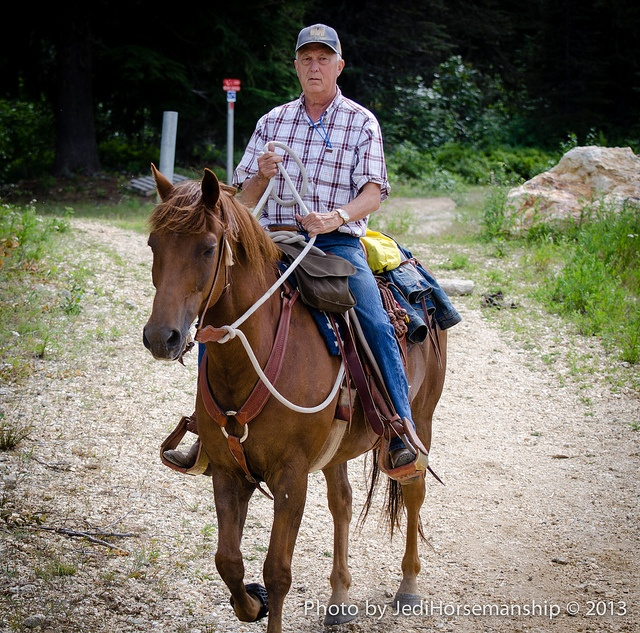
A man on horseback riding down a dirt road.
A man riding on a horse down a road.
a man with a hat riding a horse on a path
A man holding the reigns while riding a horse.
An older man is riding a horse alone.